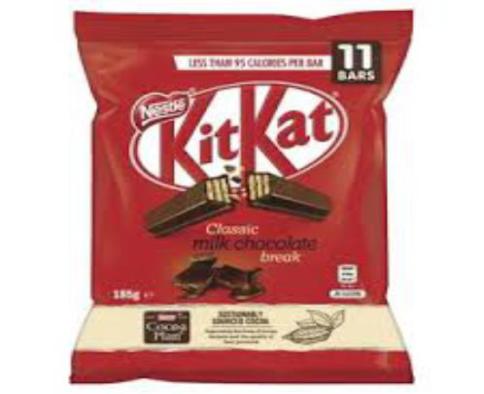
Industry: Food